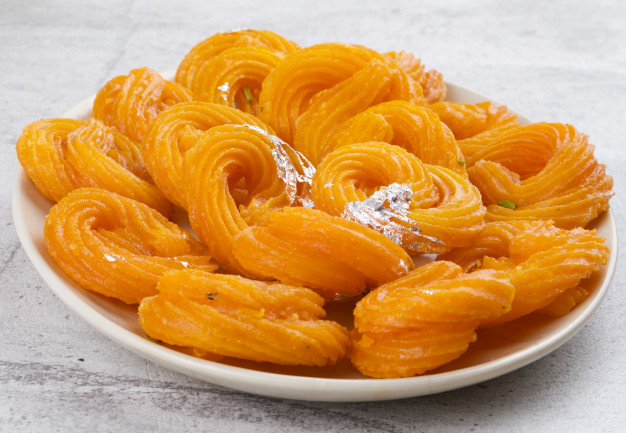
Dish: jalebi